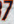
Number: 7